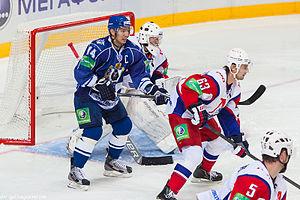
Maksim Valerievitch Kondratiev - en russe : Максим Валерьевич Кондратьев et en anglais : Maxim Kondratiev est un joueur professionnel russe de hockey sur glace. Il évolue au poste de défenseur.